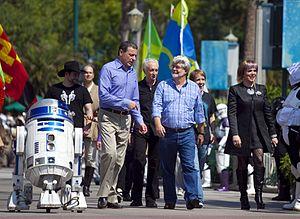
Star Wars, épisode VIII : Les Derniers Jedi est un film américain de science-fiction de type space opera écrit et réalisé par Rian Johnson, sorti en 2017.
John Stears est un expert britannique en effets spéciaux de cinéma, lauréat de deux Oscar des meilleurs effets visuels pour James Bond 007 Opération Tonnerre et Star Wars, épisode IV : Un nouvel espoir. Il est créateur entre autres des célèbres Aston Martin DB5 James Bond 007 pour Goldfinger, et des sabres laser, et robots R2-D2 et C-3PO de Star Wars de George Lucas...
Solo: A Star Wars Story ou Solo : Une histoire de Star Wars au Québec et au Nouveau-Brunswick est un film de science-fiction américain de type space western réalisé par Ron Howard, sorti en 2018. Écrit par Lawrence et Jonathan Kasdan et interprété par Alden Ehrenreich, Emilia Clarke, Donald Glover et Woody Harrelson, le film s'inscrit dans l'univers narratif de la franchise Star Wars dont il constitue le troisième long-métrage dérivé et le onzième film.